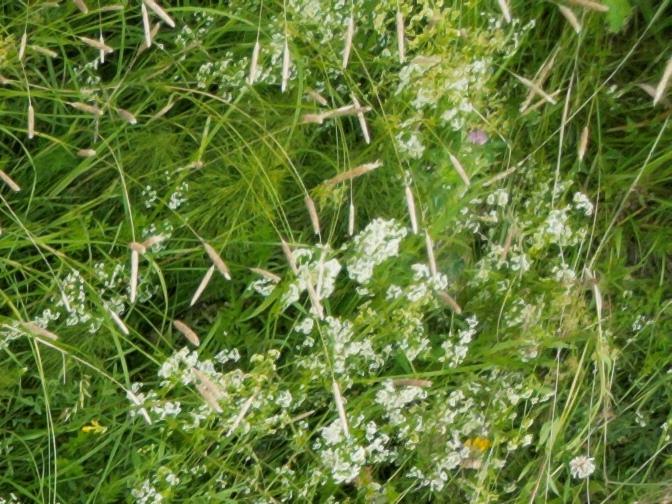
Flowers visible: yarrow flowers, yarrow flowers, yarrow flowers, yarrow flowers, yarrow flowers, yarrow flowers